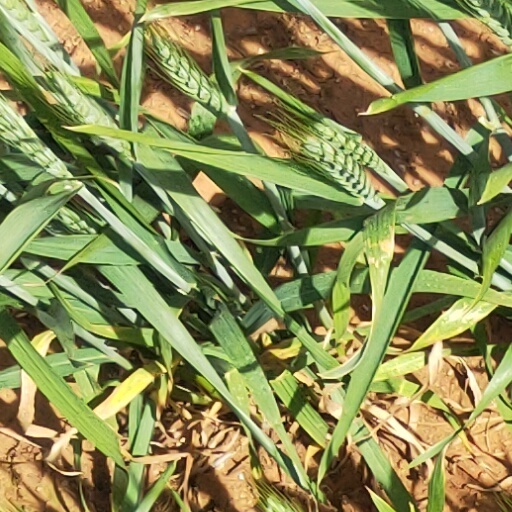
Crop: wheat